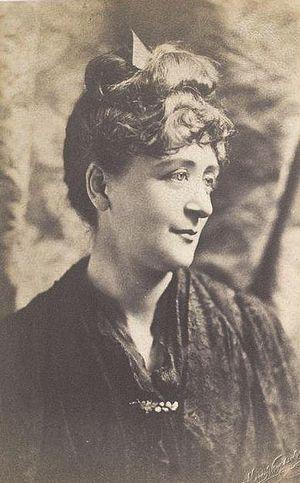
Mary French Sheldon, également connue sous le nom de May French Sheldon, était une autrice et exploratrice américaine.